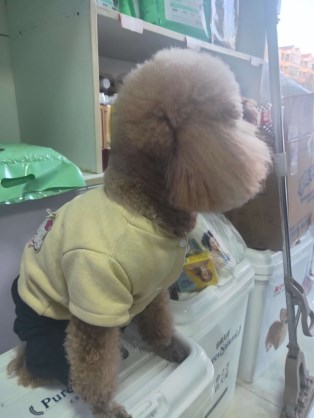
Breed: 7449-n000128-teddy